Crossrail

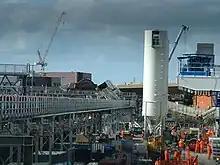
The collapsed gantry (29 September 2012)

In September 2012, a gantry supporting a spoil hopper, used to load rail wagons with excavated waste at a construction site near Westbourne Park Underground station, collapsed. It tipped sideways, causing the adjacent Network Rail line to be closed.